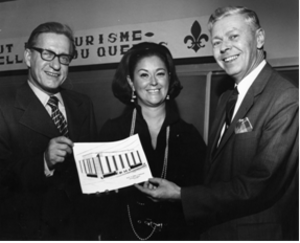
Marguerite-Bourgeoys est une circonscription électorale québécoise située sur l'île de Montréal. Elle est nommée en l'honneur de Marguerite Bourgeoys, éducatrice en Nouvelle-France et sainte canadienne.
Cet article traite des événements qui se sont produits durant l'année 1964 au Québec.
L'expression Révolution tranquille désigne une période de réformes importantes et de modernisation de l'État québécois dans les années 1960. Cette période de l'Histoire du Québec est communément assimilée au gouvernement Jean Lesage, élu en juin 1960 et défait en juin 1966. Plusieurs réformes seront achevées sous les gouvernements Johnson, Bertrand, Bourassa et Lévesque.
Marie-Claire Kirkland ou Marie-Claire Kirkland-Casgrain est une avocate, femme politique, puis juge québécoise. Elle a été la première femme députée de l'Assemblée législative du Québec, la première femme membre du Conseil des ministres ainsi que la première femme à obtenir des funérailles nationales au Québec.
Jacques-Cartier est une circonscription électorale provinciale du Québec. Elle se situe dans l'ouest de l'île de Montréal, le long du lac Saint-Louis. Étant donné une forte majorité d'électeurs anglophones, cette circonscription est traditionnellement libérale.